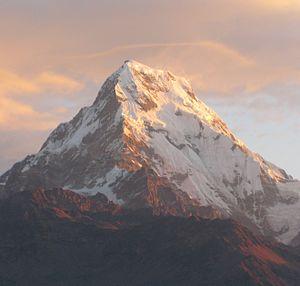
Vue de l'Annpurna South depuis le sommet de Poon Hill au petit matin
L'Annapurna Dakshin, Moditse ou Annapurna Sud, est un sommet du Népal s'élevant à 7 219 mètres d'altitude dans le massif des Annapurnas.